Sri Lanka Railways W1

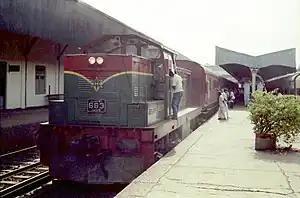
W1 No. 663

Sri Lanka Railways W1 is a class of Sri Lankan diesel-hydraulic locomotive that was built by Rheinstahl Henschel in 1969 for use by Sri Lanka Railways (SLR). This is the first diesel-hydraulic locomotive to run on Sri Lankan rails.